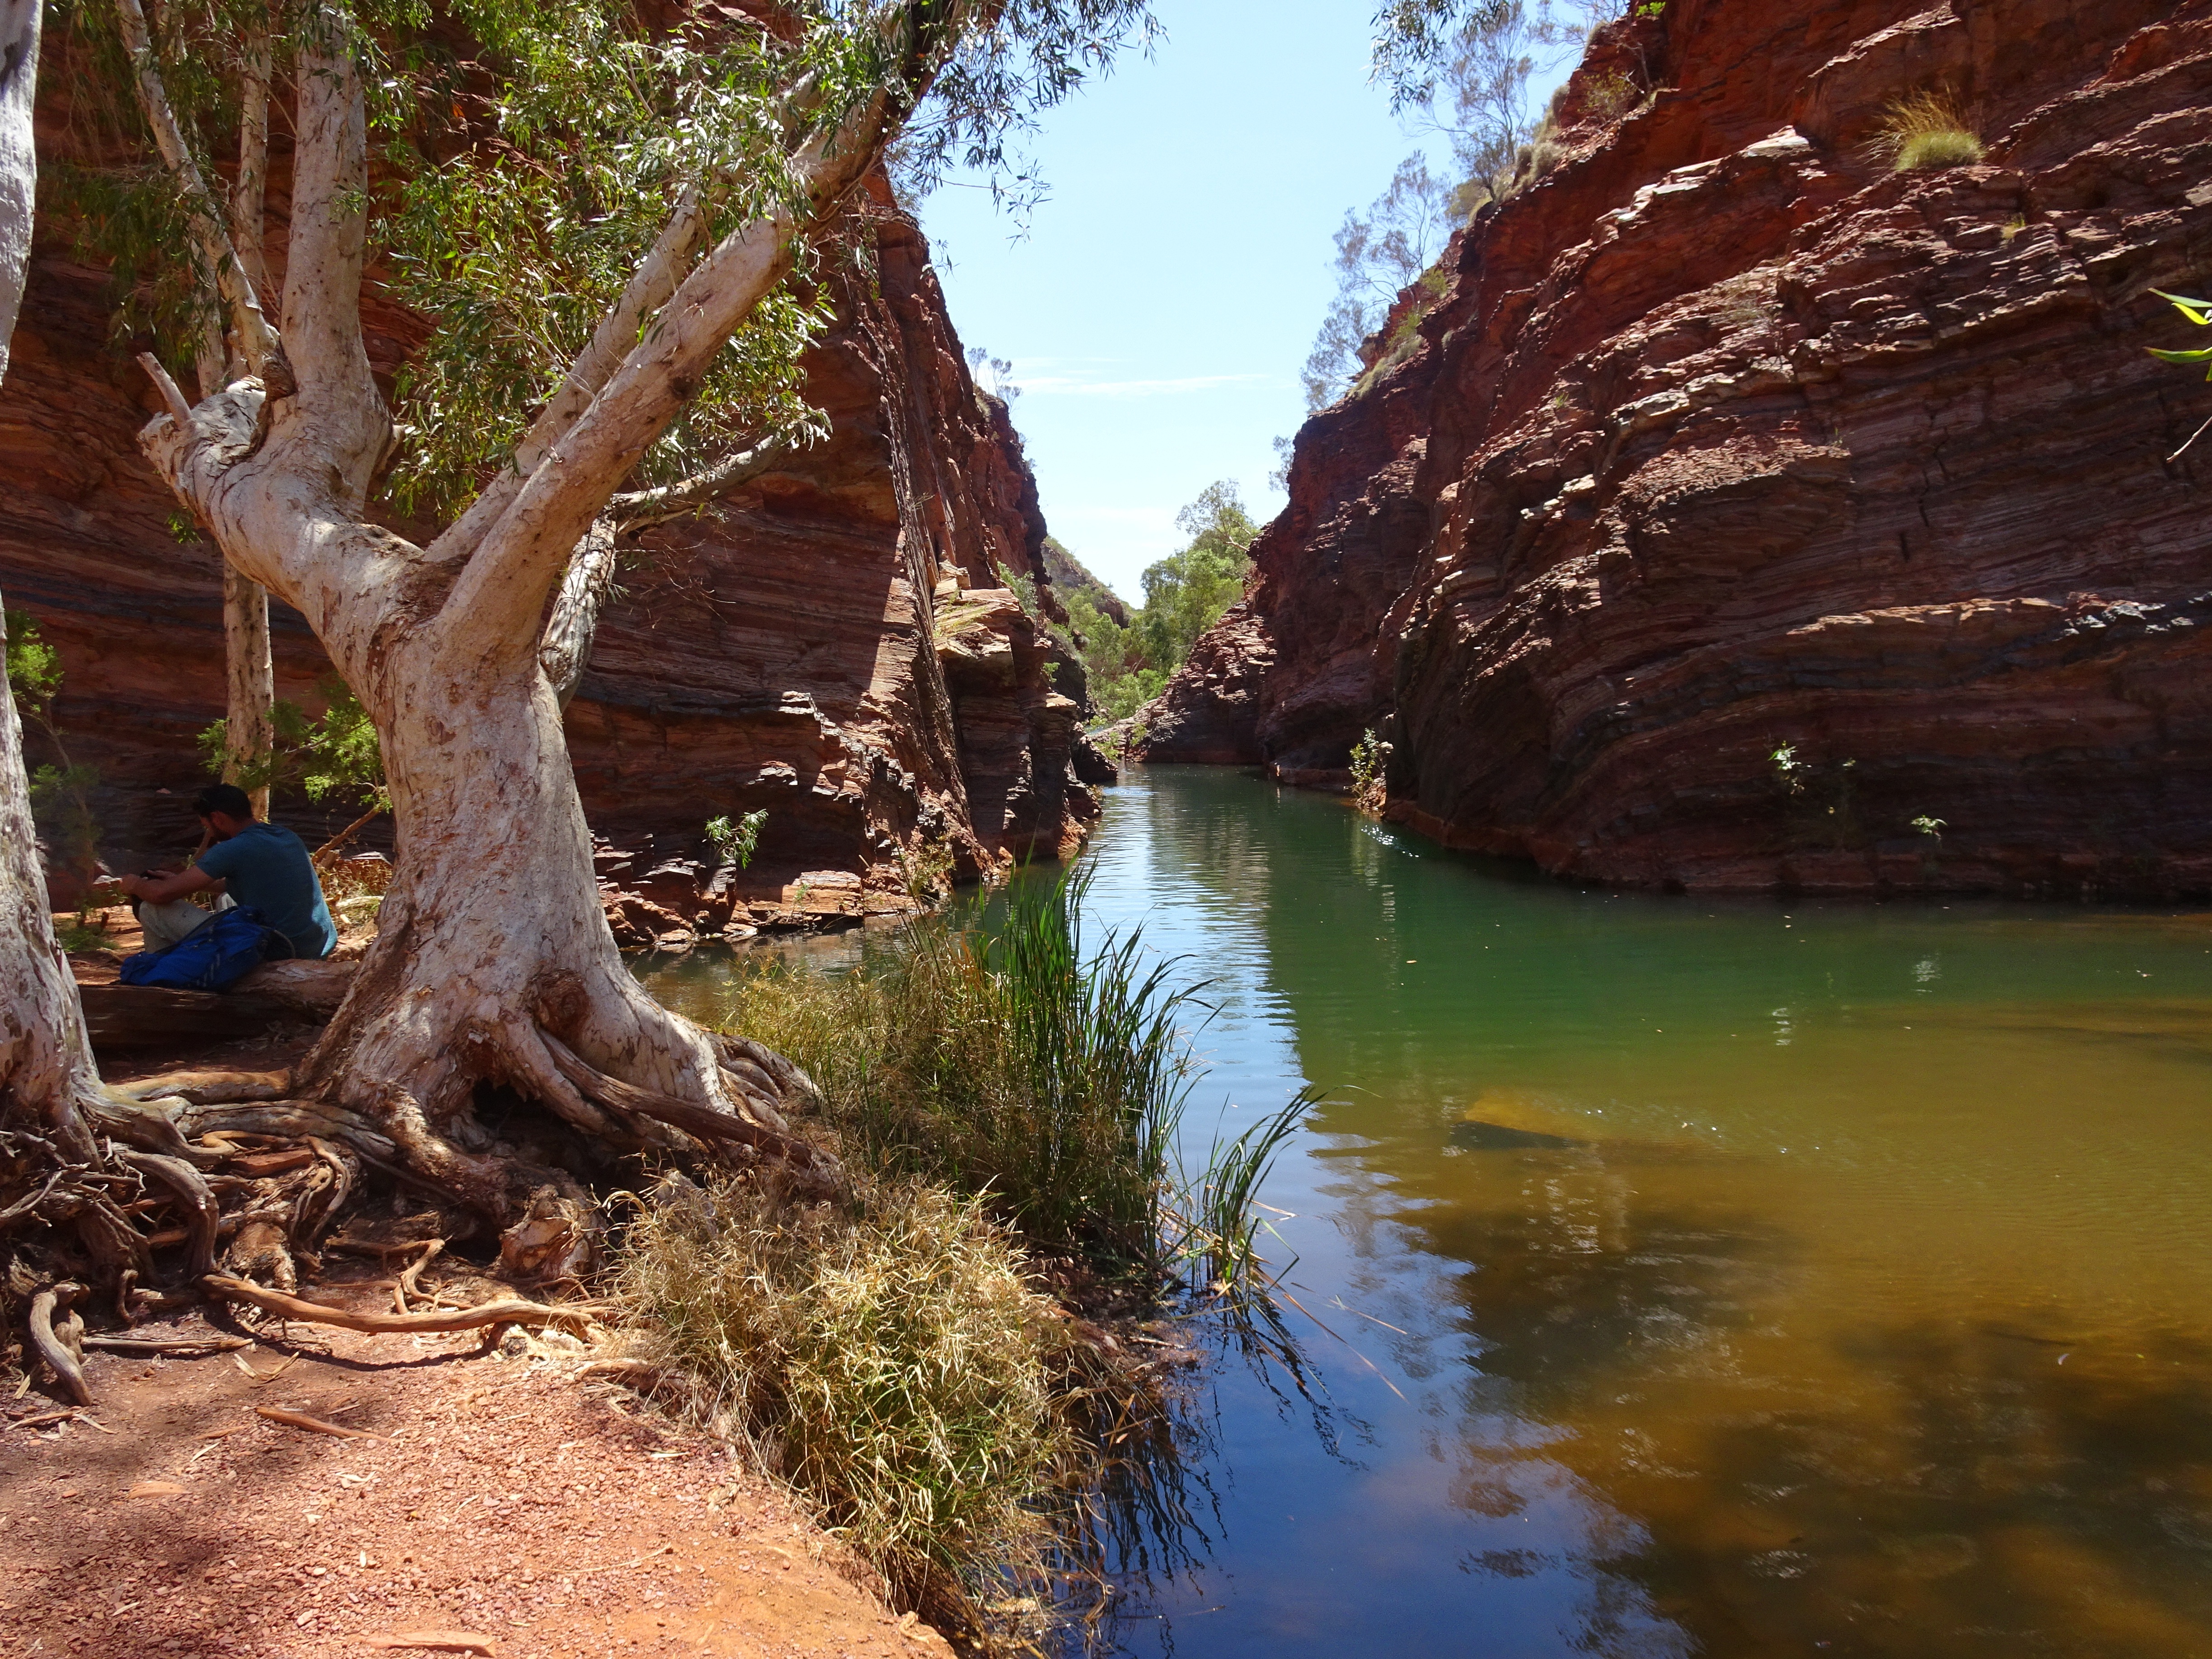
landscape, tree, water, rock, creek, wilderness, lake, river, formation, cliff, stream, reflection, rock formation, gorge, canyon, national park, places of interest, australia, bank, watercourse, outback, state park, riparian zone, western australia, karijini national park, fluvial landforms of streams